Strand (island)

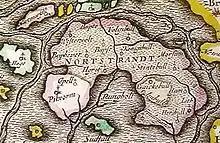

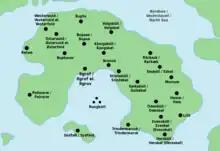
Bilingual map of Strand with German and Danish placenames

Strand was an island on the west coast of Nordfriesland in Schleswig, which was a fiefdom of the Danish crown. The area now belongs to Schleswig-Holstein in northern Germany.